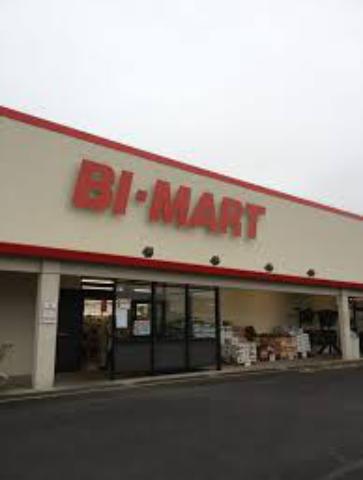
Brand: Bi-Mart
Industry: Transportation